Cessna CitationJet/M2

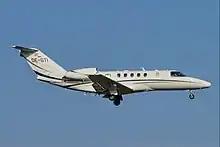
The longest CitationJet, the CJ4, has 5+1 starboard windows.

The ICAO aircraft type designator for the CJ3 models is C25B.